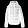
Label: Coat